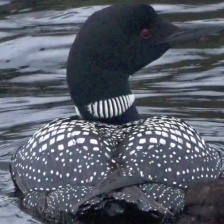
Species: COMMON LOON
Scientific name: GAVIA IMMER